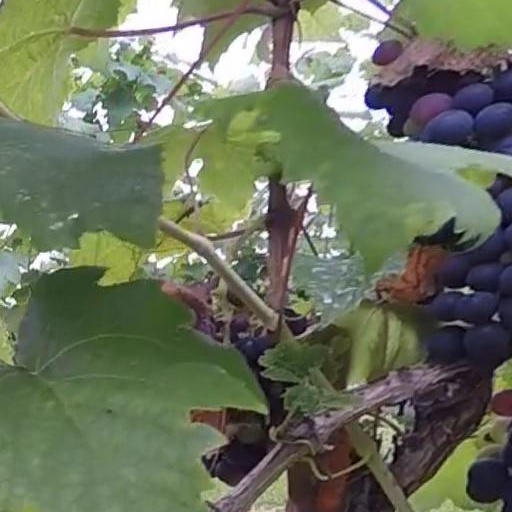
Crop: grape